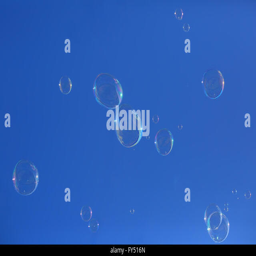
soap bubbles floating in a blue sky